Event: Nepal Earthquake
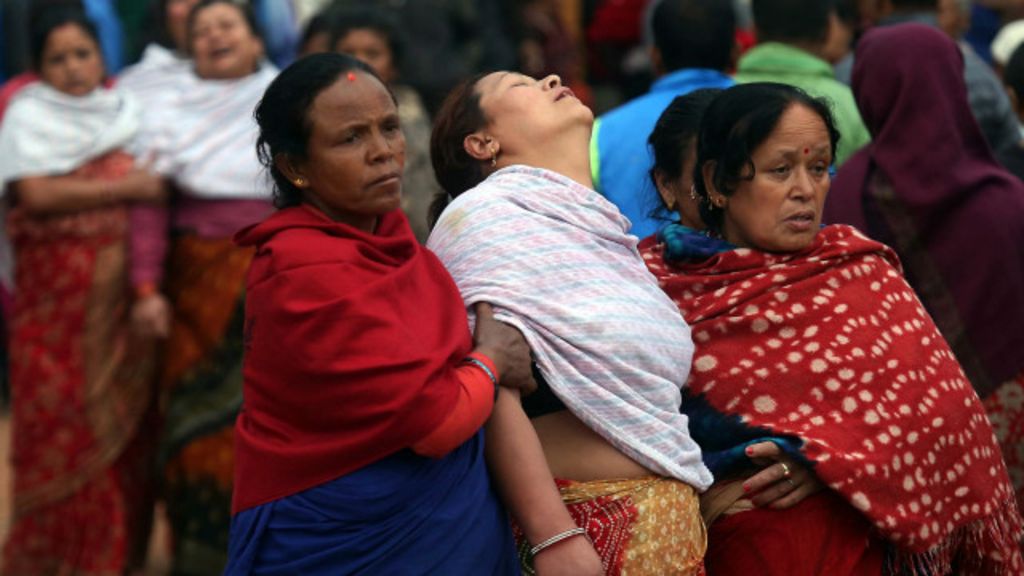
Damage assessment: no_damage